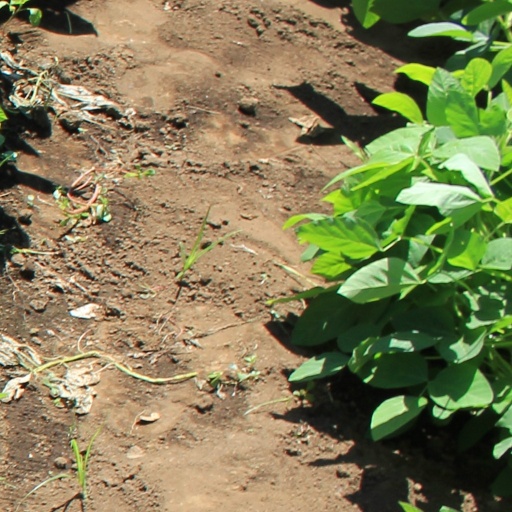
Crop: soybean